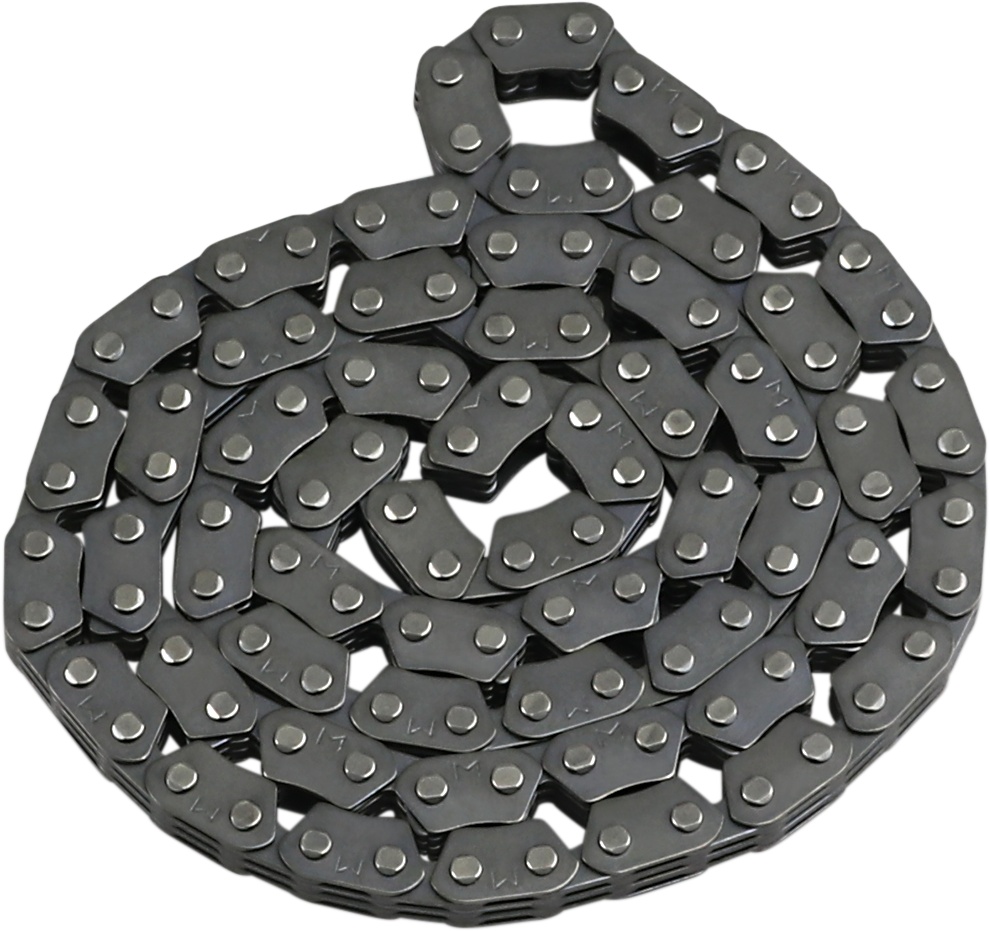
Cam Chain - 82RH2010 x 110 Links
Fitments Years Make Model 2001 - 2005 Honda TRX300EX Sportrax 1993 - 2000 Honda TRX300EX FourTrax 1988 - 1998 Honda TRX300 FourTrax 2009 Honda TRX300X 1987 - 1992 Honda TRX250X Features Made from premium materials to reduce friction and increase service life "M" style chain gives you maximum strength and durability Wiseco's in-house engineering ensures its cam chains exceed OEM specifications and tolerance Specs Number of Links: 110 Riding Style: ATV Units: Each Chain Size: 82RH2010 Product Name: Chain Type: Cam Approximate Package Weight & Dimensions Weight: 0.3 Height: 0.59 Length: 7.5 Width: 3.4
Brand: Wiseco
Category: Vehicles & Parts > Vehicle Parts & Accessories > Motor Vehicle Parts > Motor Vehicle Engine Parts > Timing Chains